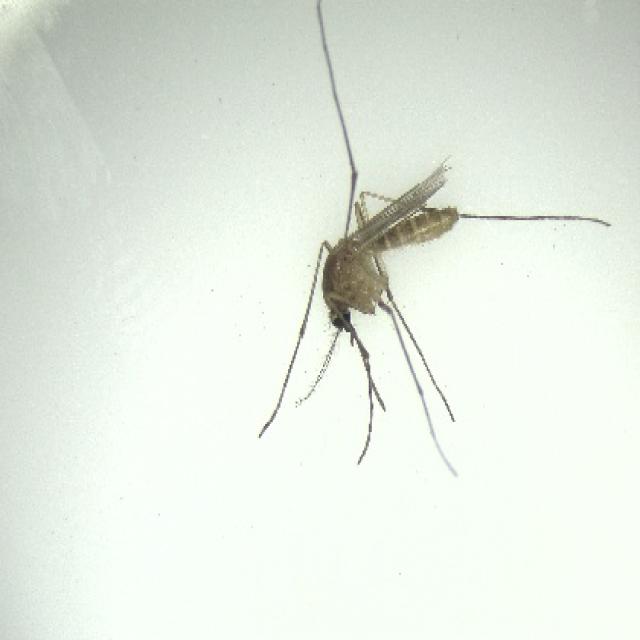
Species: culex_pipiens